Amsterdamsche Stoomboot Maatschappij

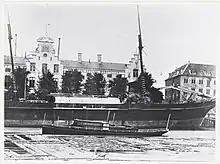
"De Stoomvaart" in the Oostenburgergracht

In November 1826 ASM's two steamships were finished. "Willem I" was 150 feet long, measured 595 tons, and had 120 hp machines by Maudslay. She could transport 70 lasts and 70 passengers. The "Beurs van Amsterdam" was somewhat smaller, measured 528 tons, and had equally powerful engines. The two steamships had size comparable to the size of "De Batavier" of 600 tons. In 1827 "Willem I" was used on the route to Hamburg. "Beurs van Amsterdam" was used for the London line.